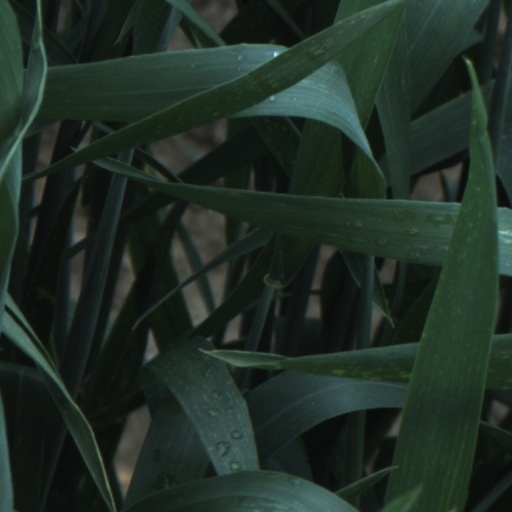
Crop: wheat